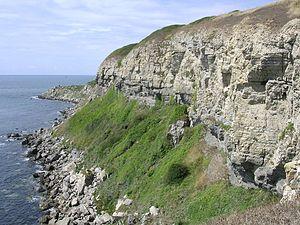
L'île de Purbeck n'est pas réellement une île mais une péninsule. L'île fait partie du district de Purbeck dans le comté du Dorset, en Angleterre.